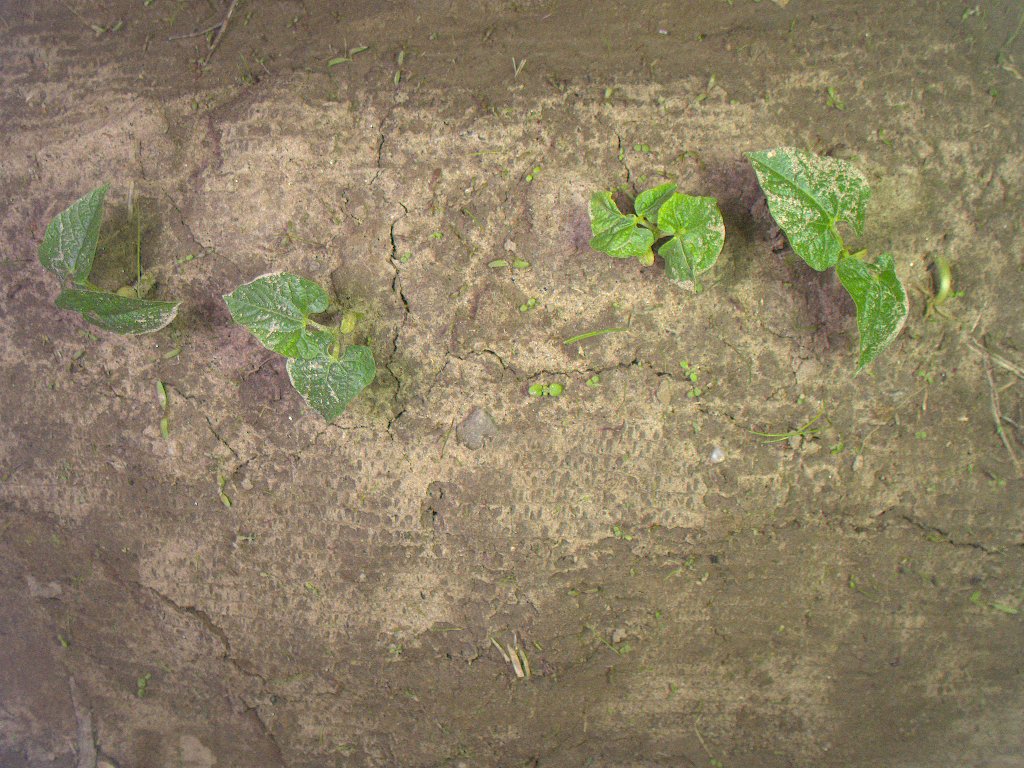
Crop: bean
Objects: bean, bean, bean, bean, stem_bean, stem_bean, stem_bean, stem_bean